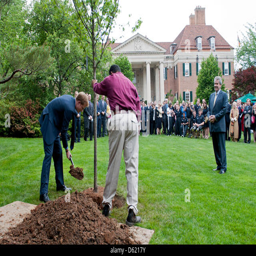
celebrity helps to plant a tree in the ambassador 's residence garden in recognition